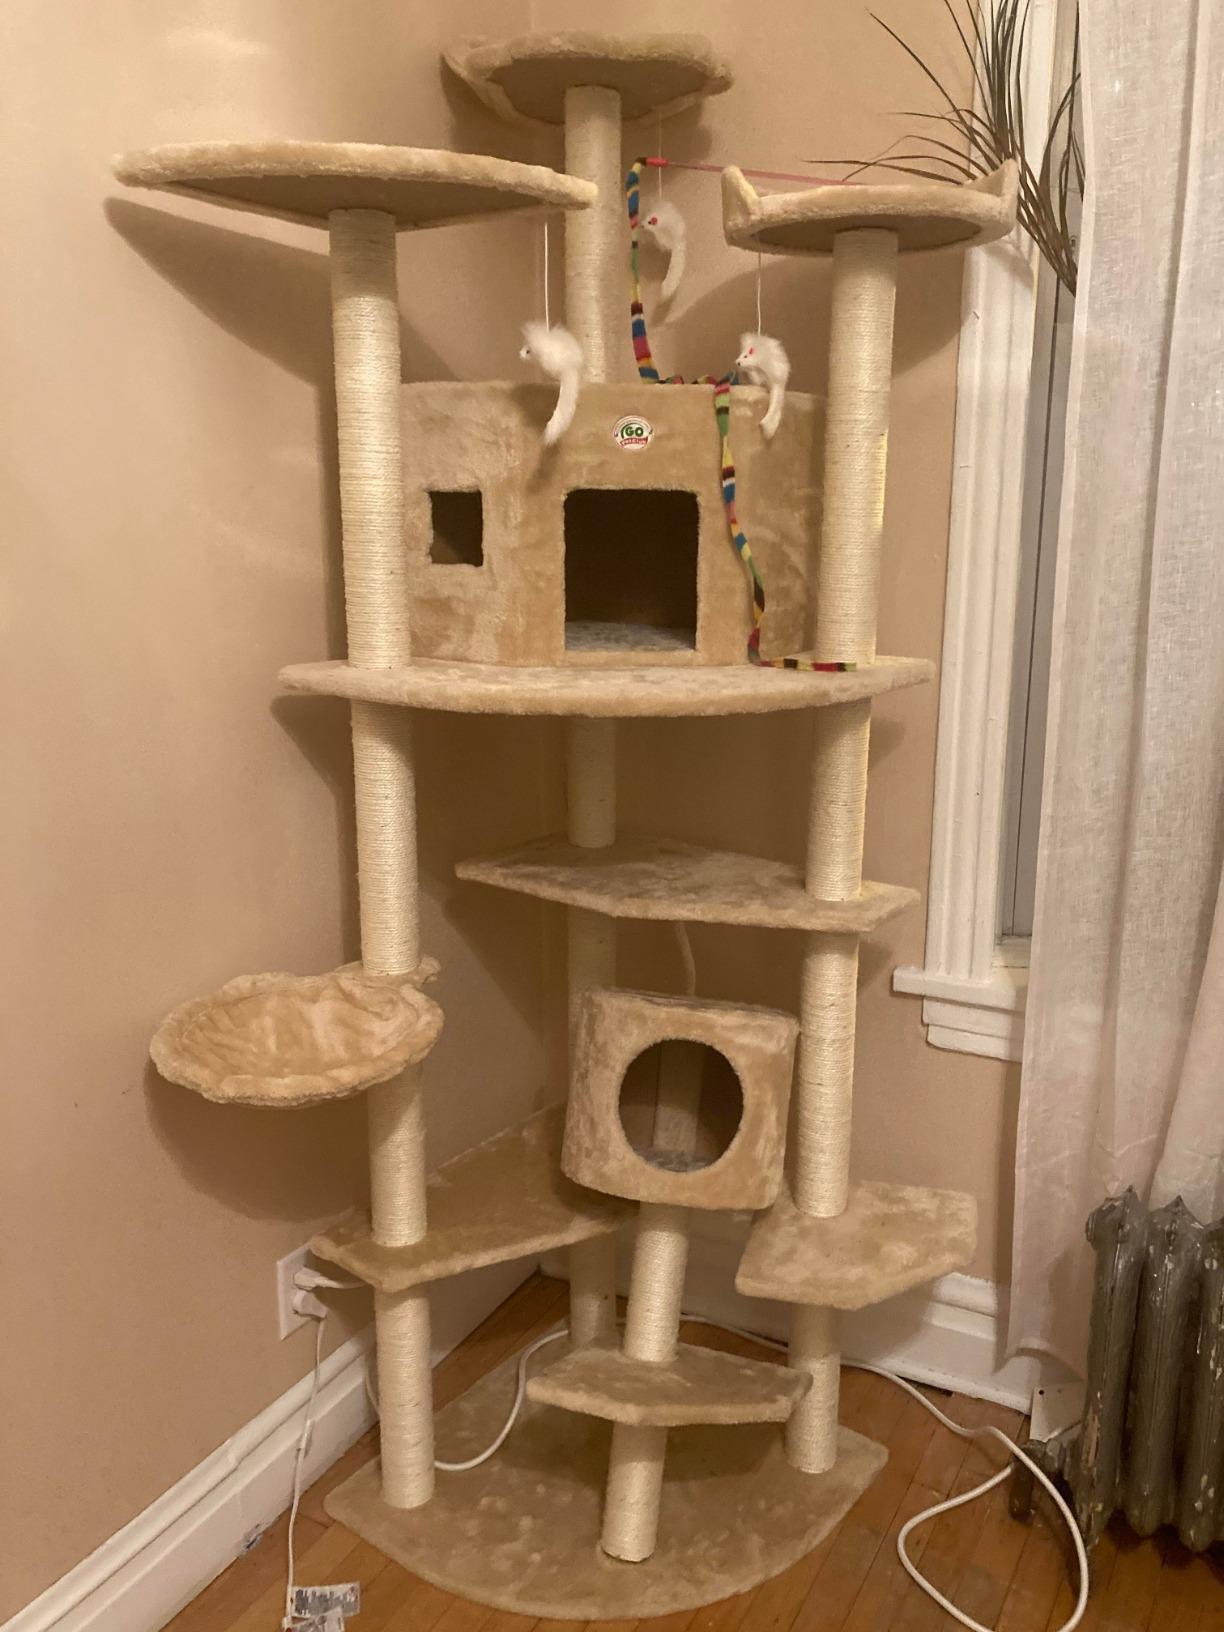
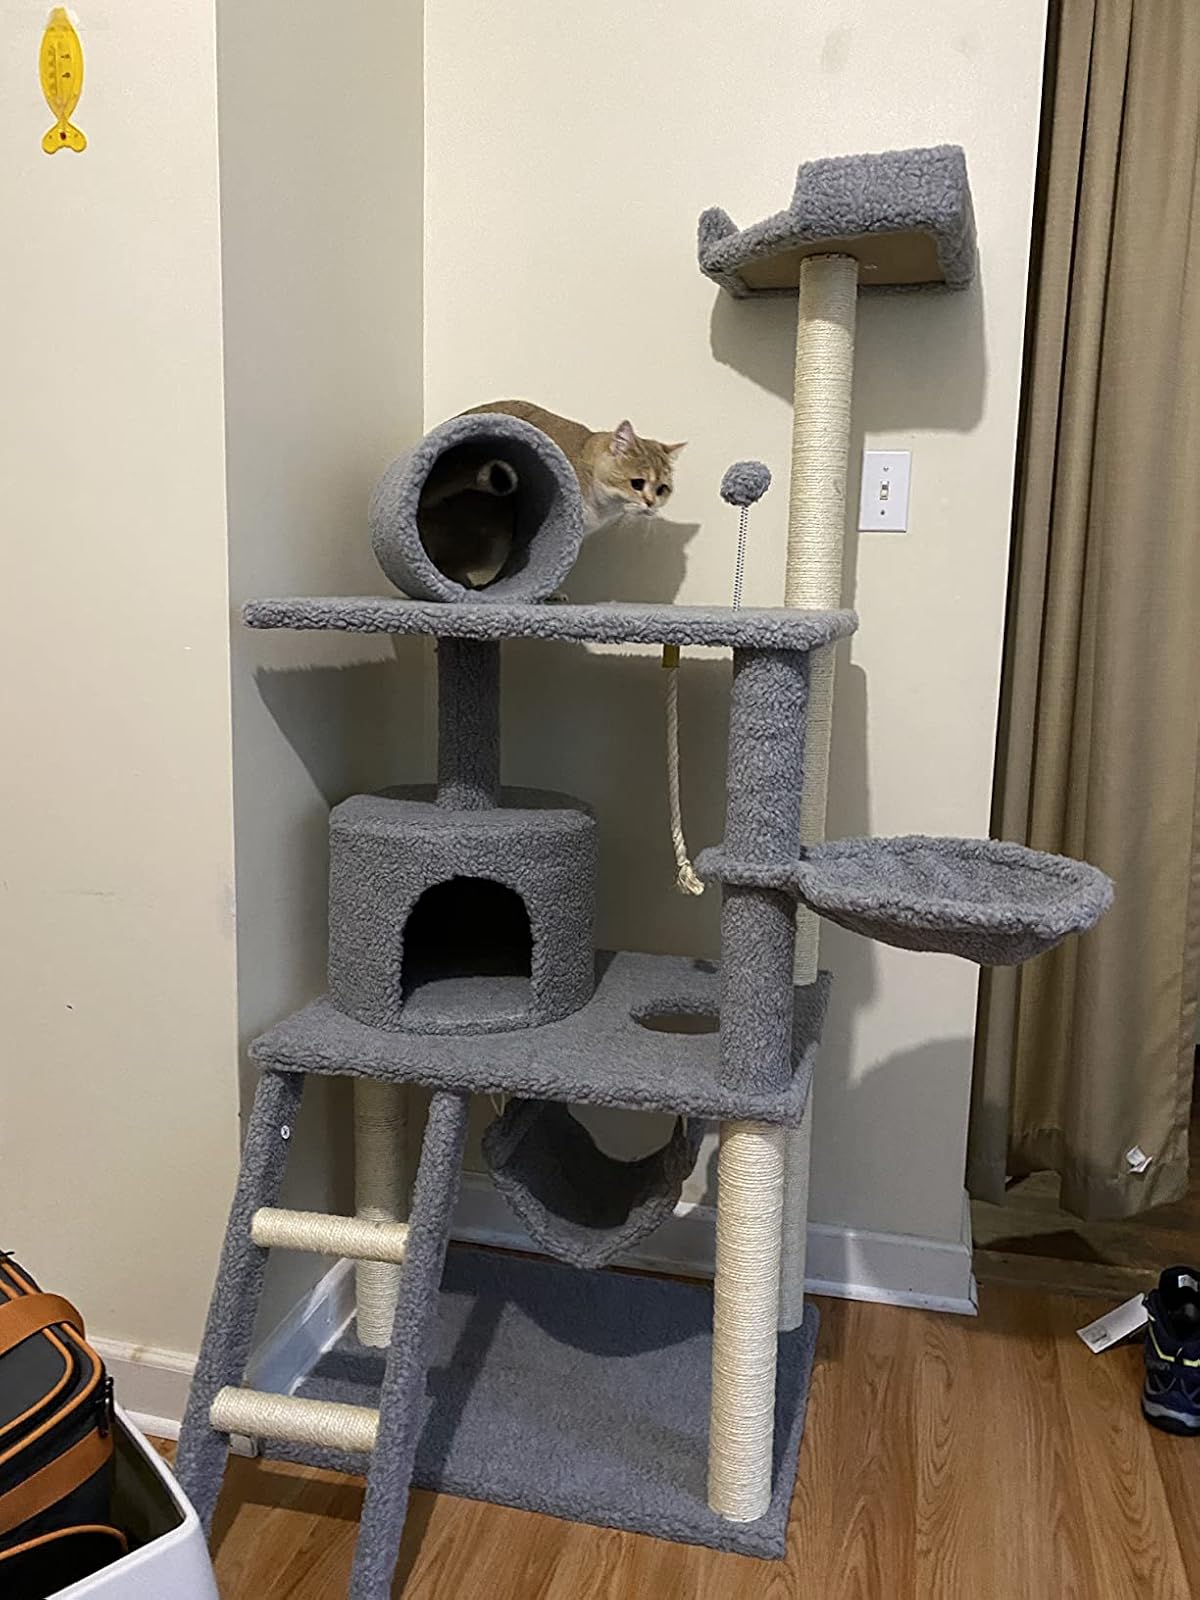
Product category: items_cat tree
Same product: no